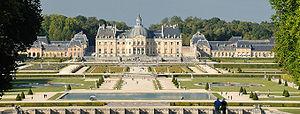
Vue sur le château de Vaux le Vicomte.
Le château de Vaux-le-Vicomte, situé sur le territoire de la commune française de Maincy, à 50 km au sud-est de Paris, près de Melun est un château du XVIIᵉ siècle, construit pour le surintendant des finances de Louis XIV, Nicolas Fouquet. Il appartient désormais à une branche cadette des marquis de Vogüé.
Les arts visuels sont les arts qui produisent des objets perçus essentiellement par l'œil.